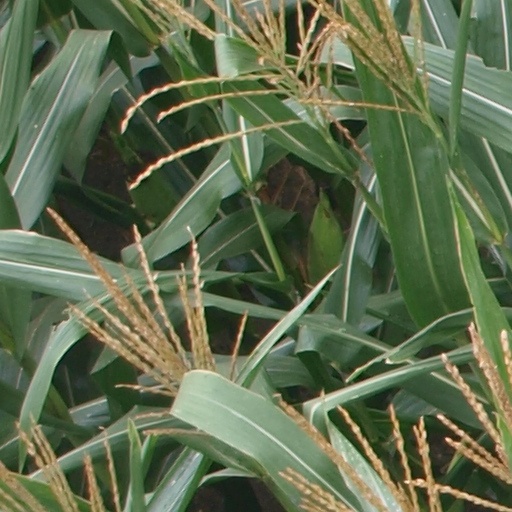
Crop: maize; corn